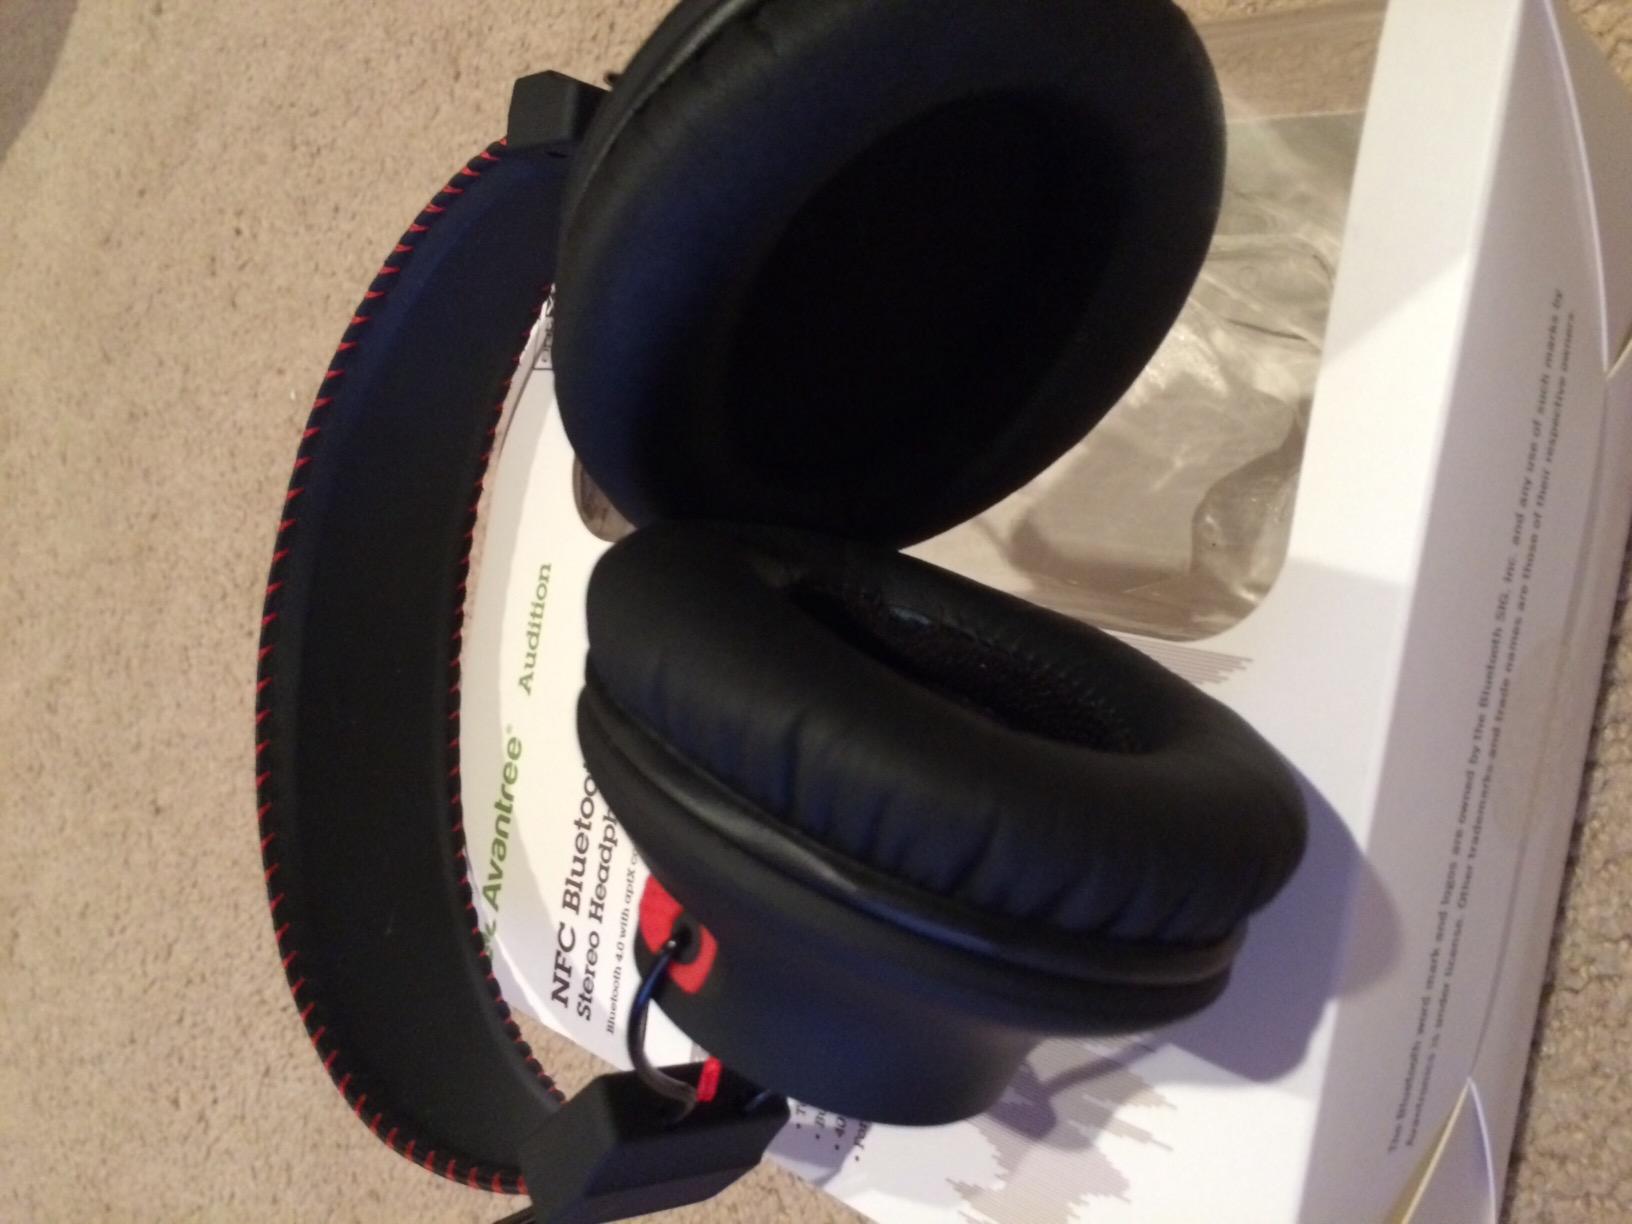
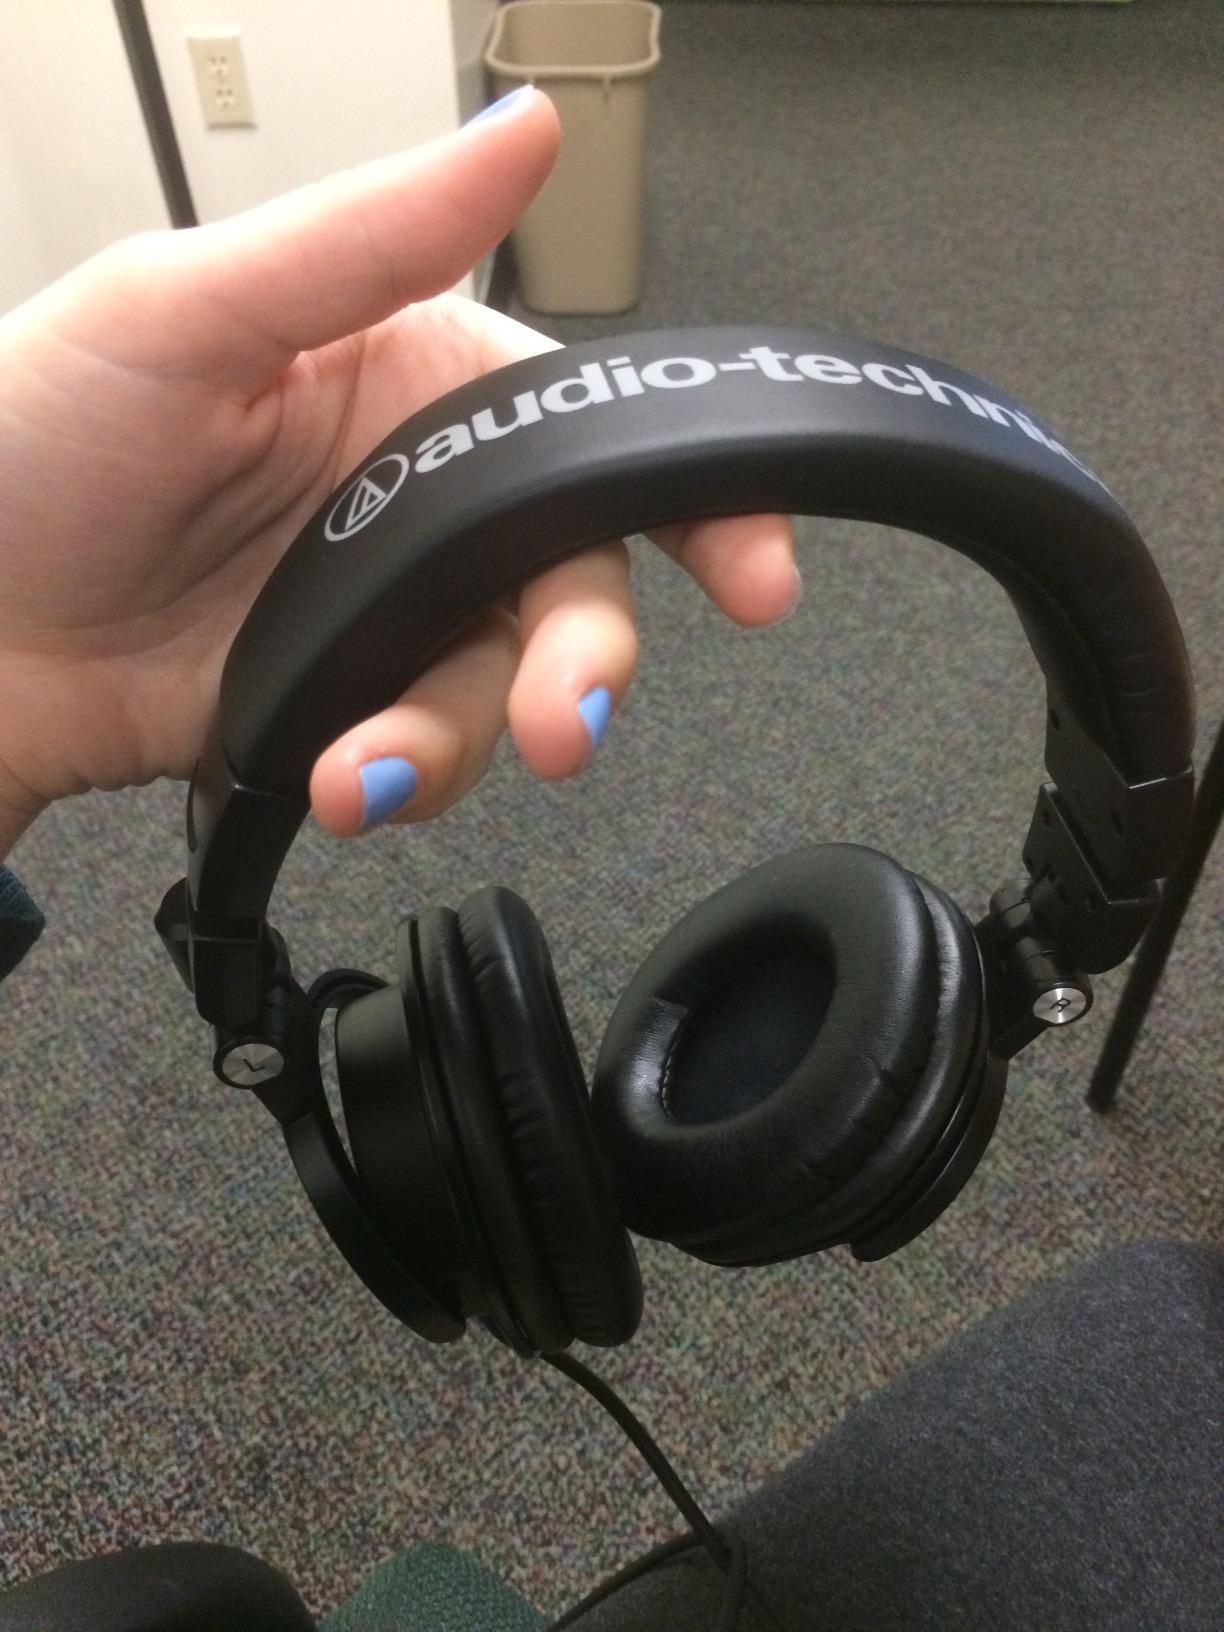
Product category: headphones
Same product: no